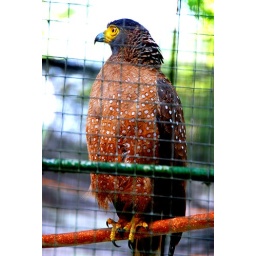
bird sanctuary in paradise beach resort